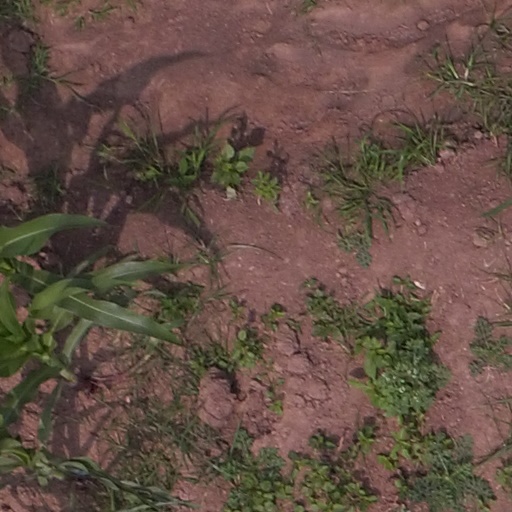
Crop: maize; corn